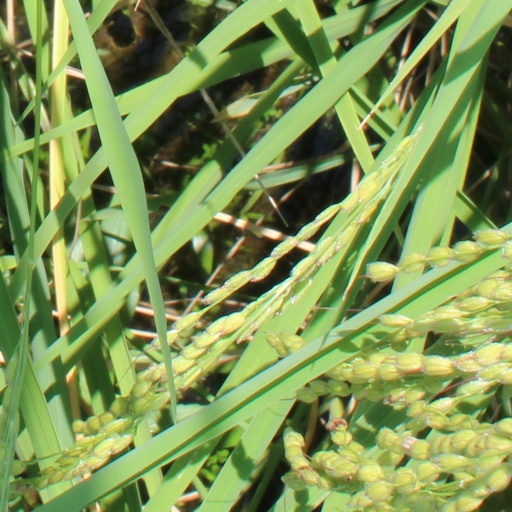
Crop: rice